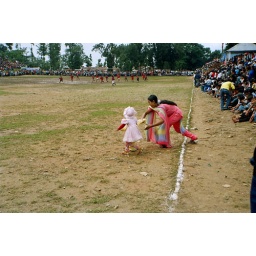
i want to play too- a small girl runs in the foot-ball ground at a foot-ball tournament